Central Market, Hong Kong

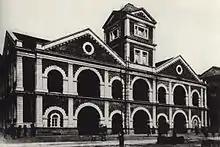
Old Central Market of 1895.

The precursor of the market was Canton Bazaar, which was established in 1842 on Queen's Road Central between Cochrane Street and Graham Street. In 1843, it was also known as the Middle Bazaar. The Chinese population were later forced to relocate from Central to the Tai Ping Shan area due to a series of fires. The market was then replaced by residential houses for Europeans. The bazaar was moved to Queensway, where the present-day High Court stands. It housed Chinese furniture dealers, joiners, cabinet makers and curio shops. Due to its proximity of Naval Yard and the construction of cantonment, the bazaar, shops and civil tenement had to be moved. In the 1850s, it was moved to its current location on Des Voeux Road (then known as The Praya). Its name also changed to Central Market.